French cruiser Tourville (1876)

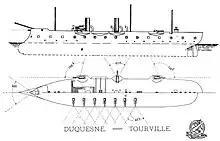
Plan and profile of the "Duquesne" class

The two ships of the of unprotected cruisers were ordered during the administration of Louis Pothuau in response to the success of Confederate commerce raiders during the American Civil War. The intent was for the new vessels to be fast enough to catch enemy raiders and powerful enough to defeat them, and to have the endurance to operate abroad for extended periods of time. In service, the ships proved to be disappointments, owing to the great cost to operate them and the unreliability of their engines, which required significant maintenance to keep running. As a result, they had fairly short active careers. "Tourville" and are sometimes considered to be different classes, but they were built to the same design by Alfred Lebelin de Dionne and different only in the arrangement of their propulsion system.